Dutch intervention in Bali (1908)

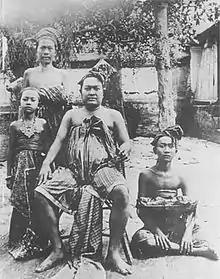
Dewa Agung in 1908

The Dutch conquest of Klungkung, Bali in 1908 marked the final phase of Dutch colonial control over the island of Bali in Indonesia. It was the seventh and last military action in Bali, following the so-called Dutch intervention in Bali (1906).